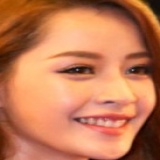
diễn viên Chi Pu